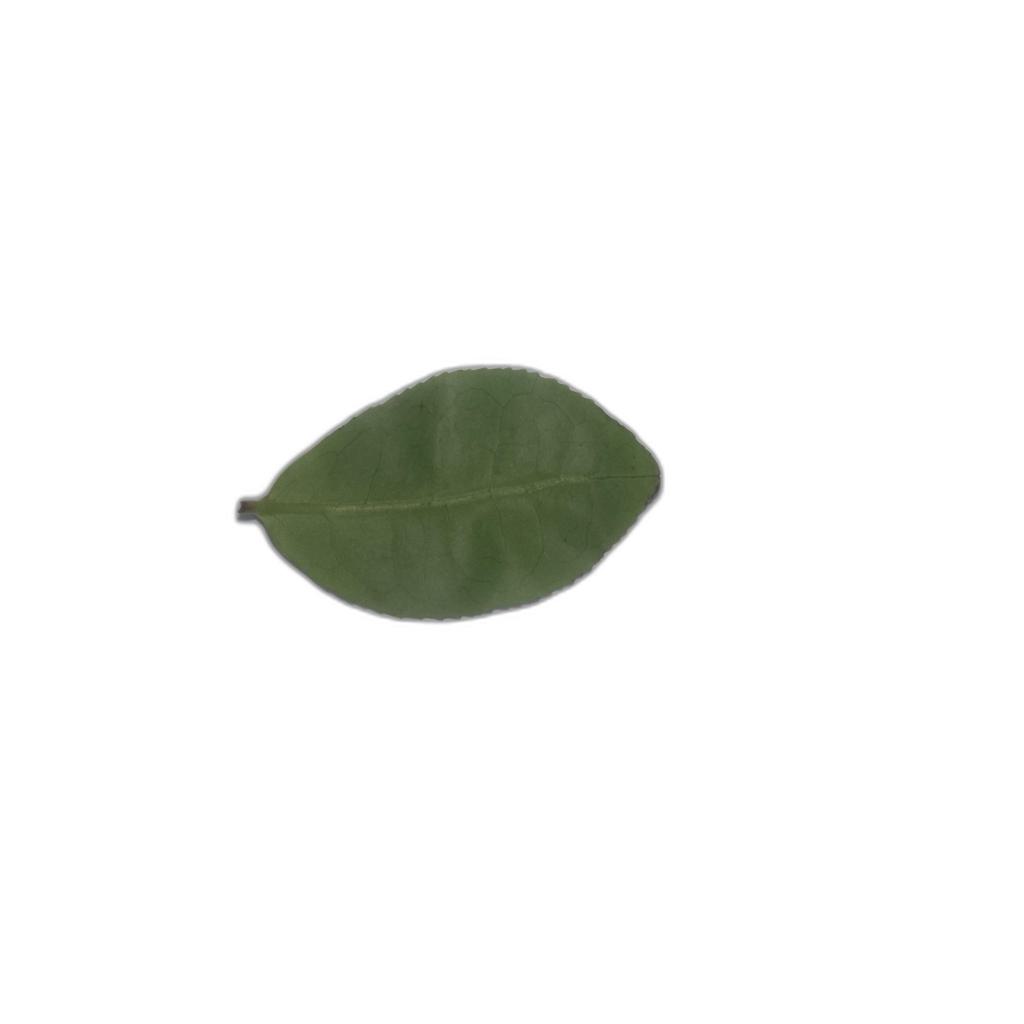
Label: Healthy